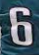
Number: 6